Donald L. Rutherford

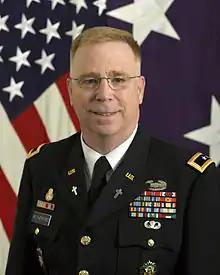
Official portrait of CH (MG) Rutherford, 2011

Donald L. Rutherford (born 4 August 1955) is an American Army officer and a Roman Catholic priest of the Roman Catholic Diocese of Albany who served as the 23rd Chief of Chaplains of the United States Army.